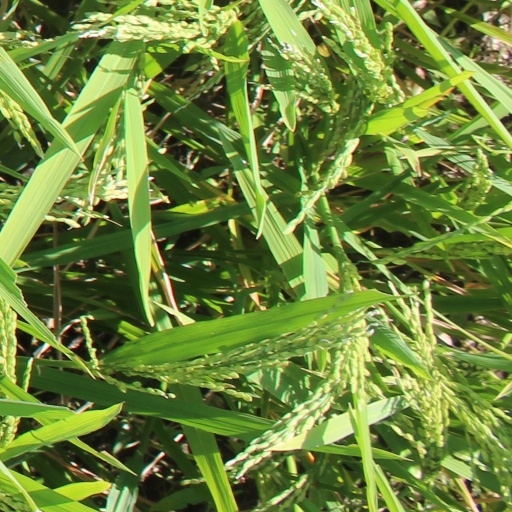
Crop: rice